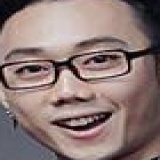
diễn viên Ginô Tống